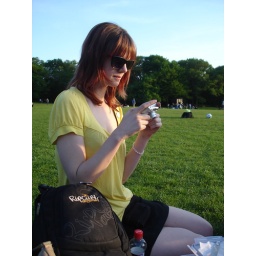
yum to the girl in the yellow